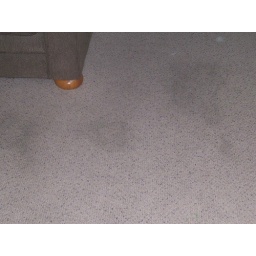
before in front of chair and door